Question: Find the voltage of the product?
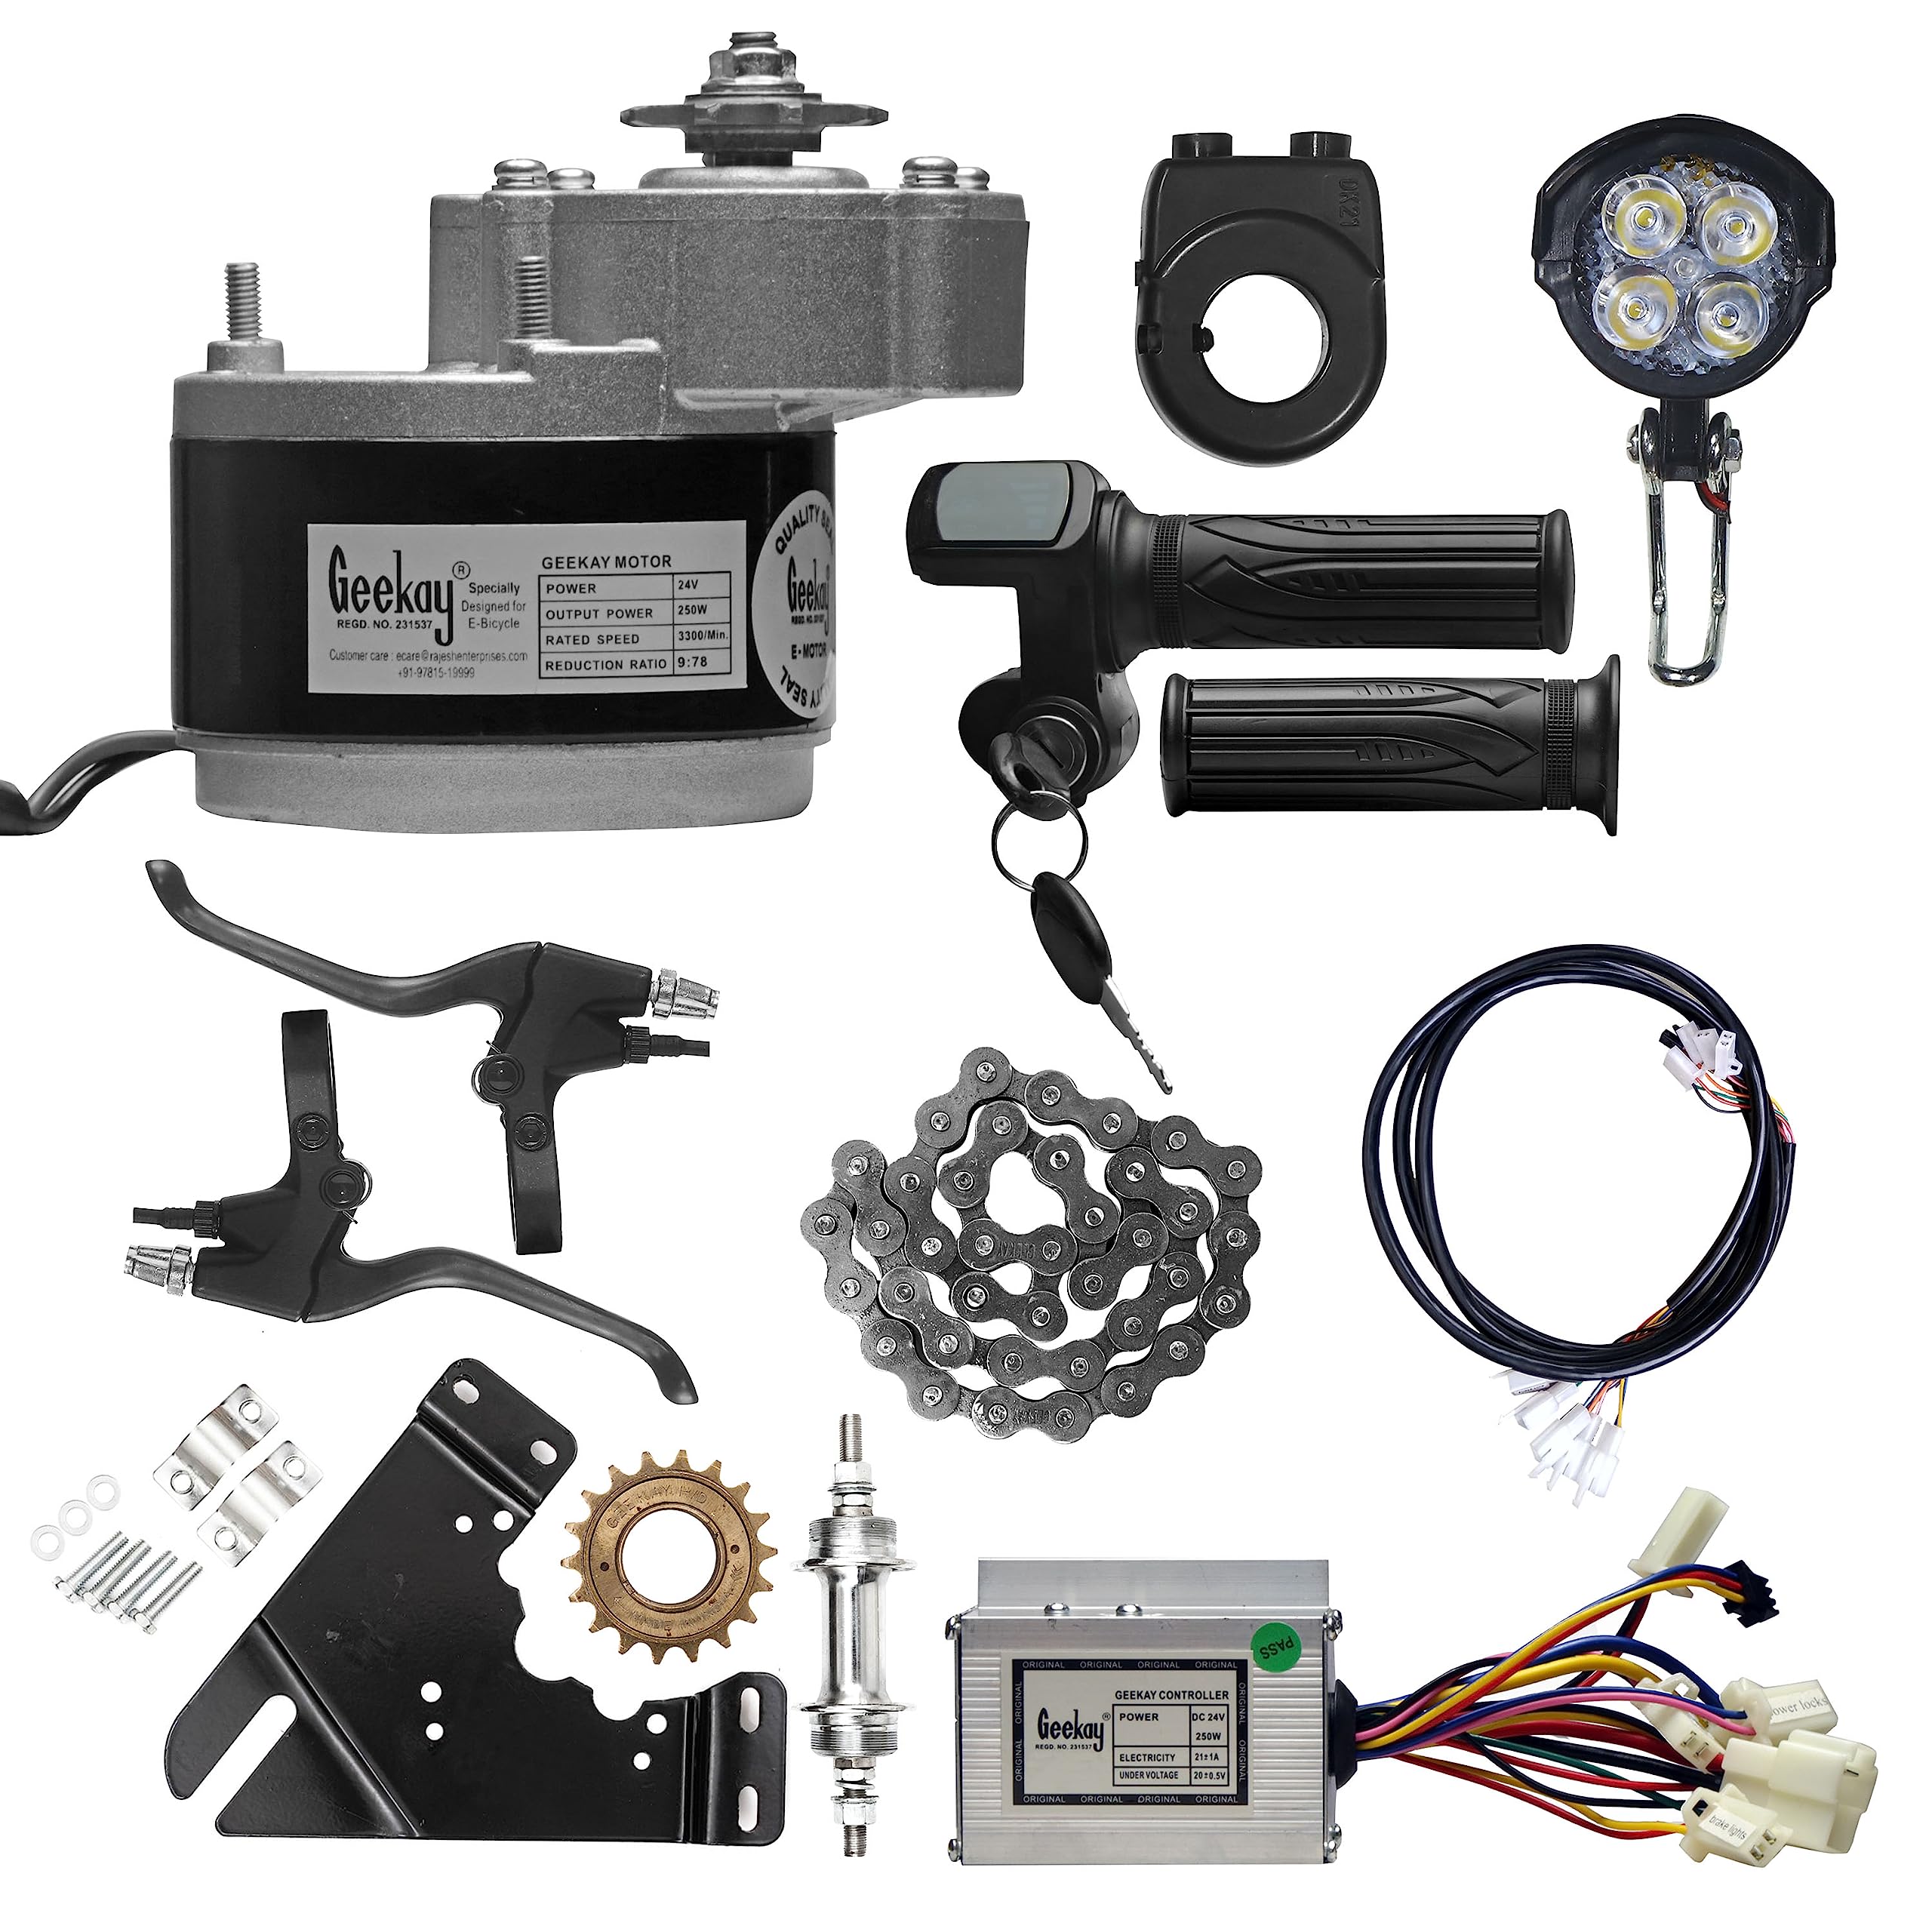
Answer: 24.0 volt